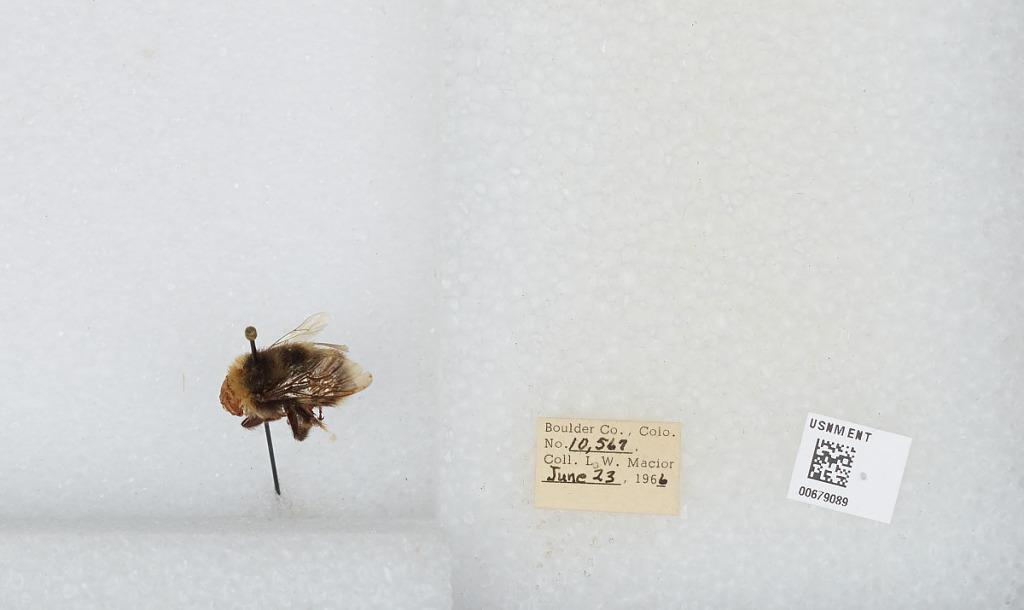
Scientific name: Bombus (Bombus) occidentalis Greene
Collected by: L. Macior
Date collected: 1966-6-23
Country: United States
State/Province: Colorado
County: Boulder
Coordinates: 40.015, -105.27